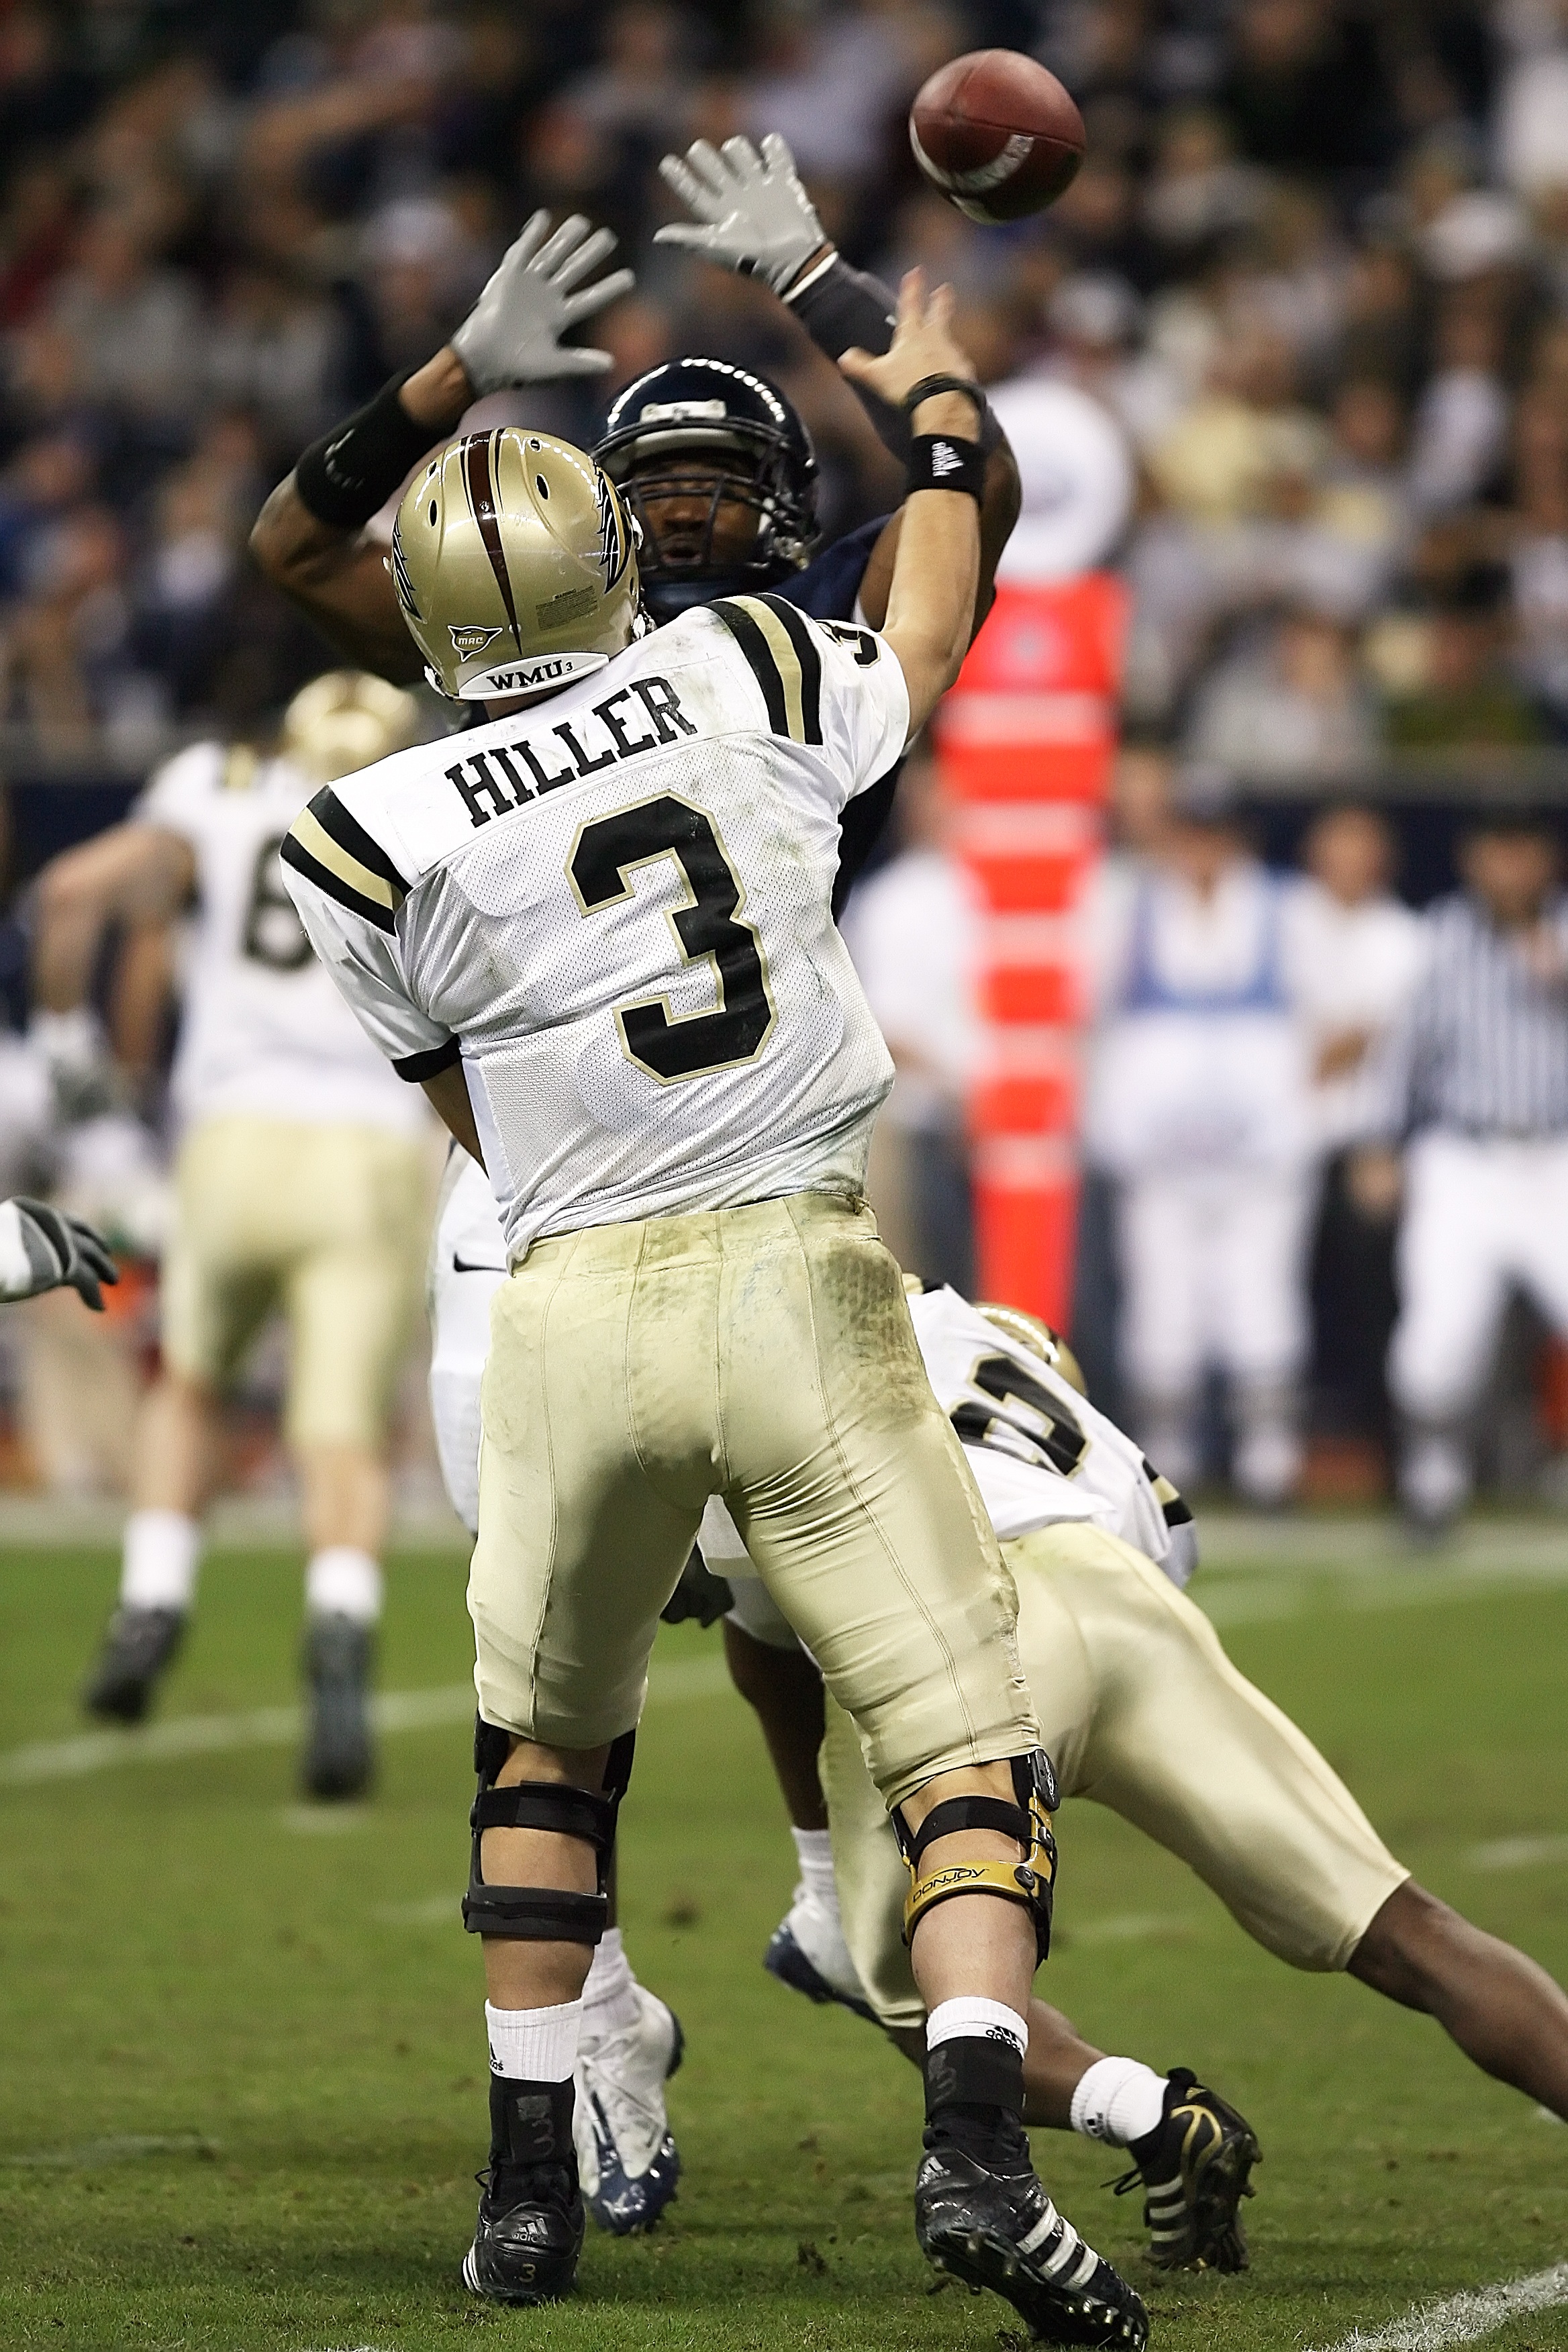
sport, game, play, athletic, soccer, football, stadium, player, block, throw, competition, team, american football, sports, helmet, ball, competitive, athlete, pass, defender, throwing, touchdown, tackle, football player, gridiron, competitor, quarterback, pigskin, rusher, passer, blocker, canadian football, arena football, gridiron football